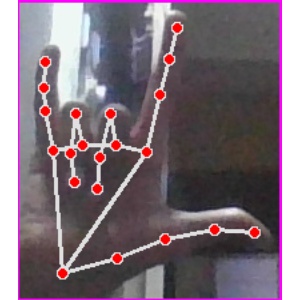
अक्षर: व